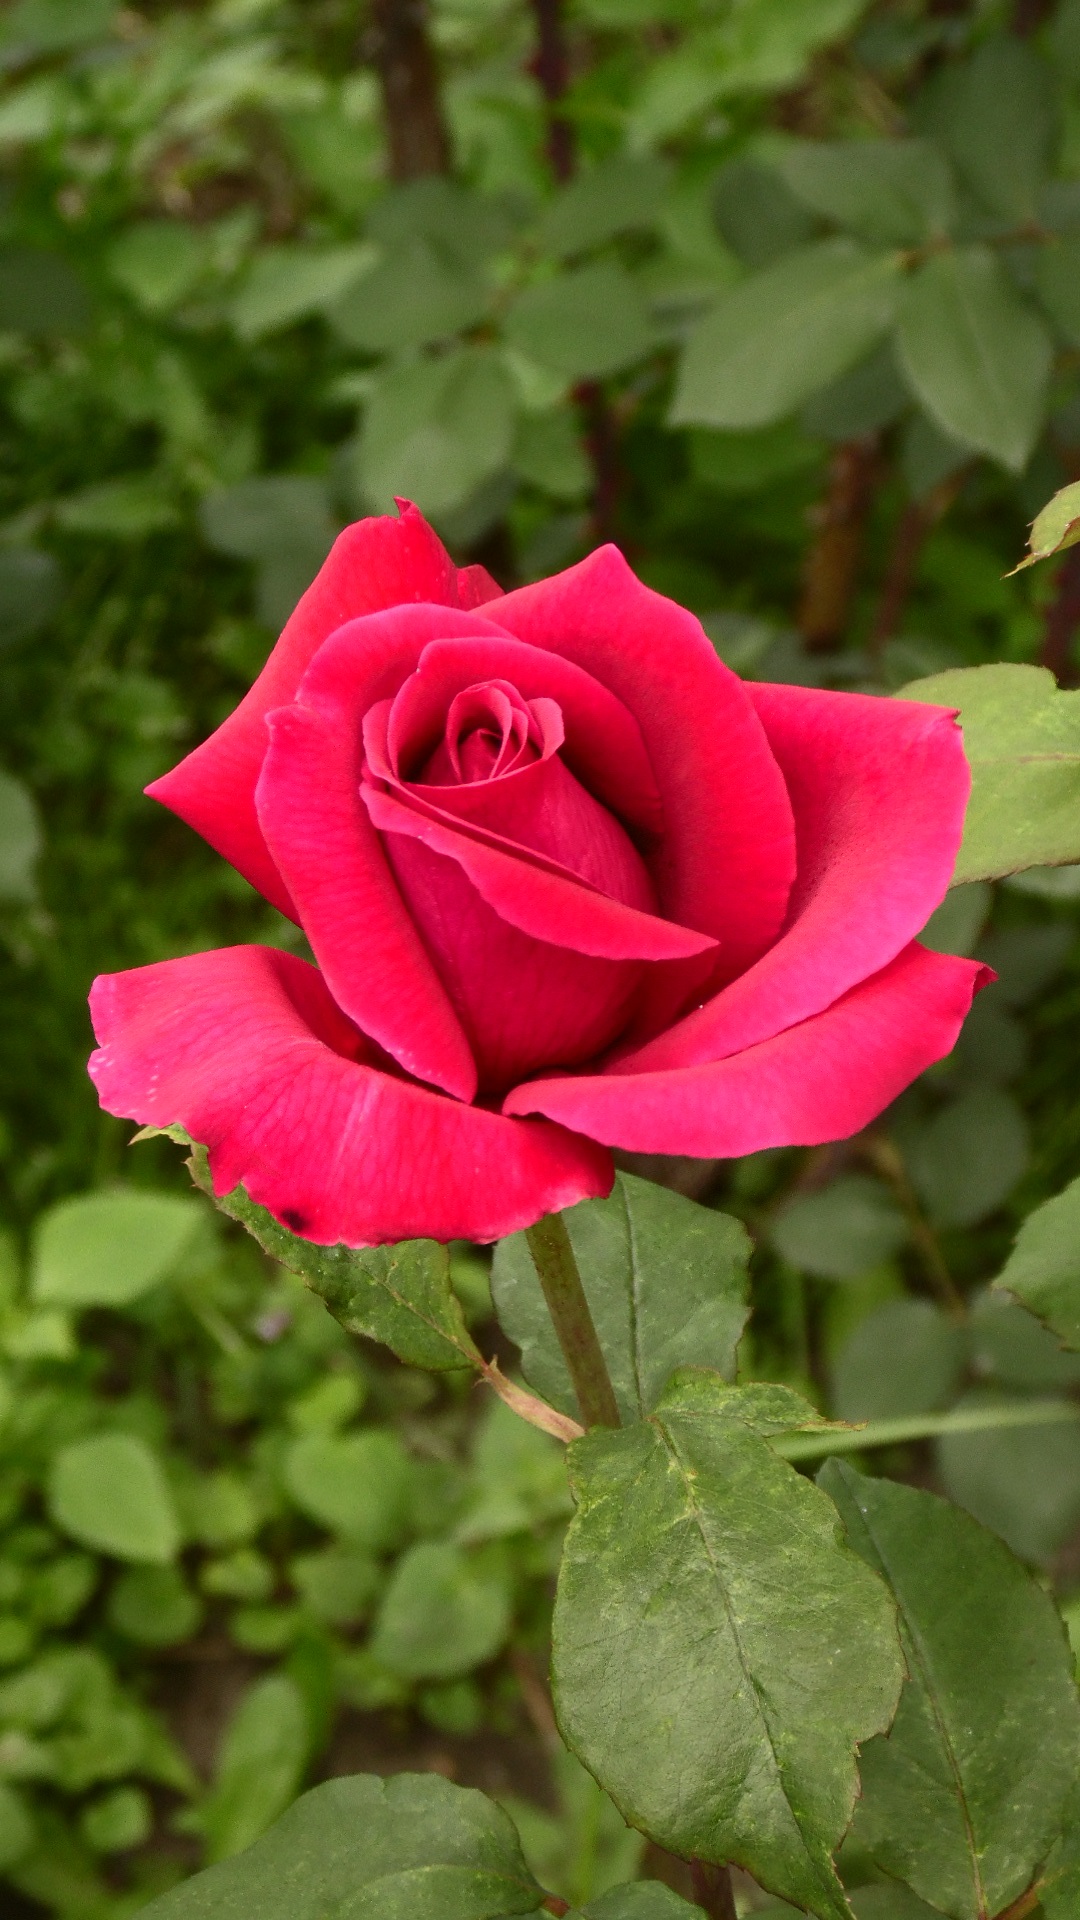
nature, plant, flower, petal, rose, red, pink, flora, floribunda, rose flower, flowering plant, garden roses, rose family, annual plant, land plant, rosa centifolia, rose order